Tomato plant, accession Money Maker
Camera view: vertical (180 deg); turntable rotation: 90 degrees
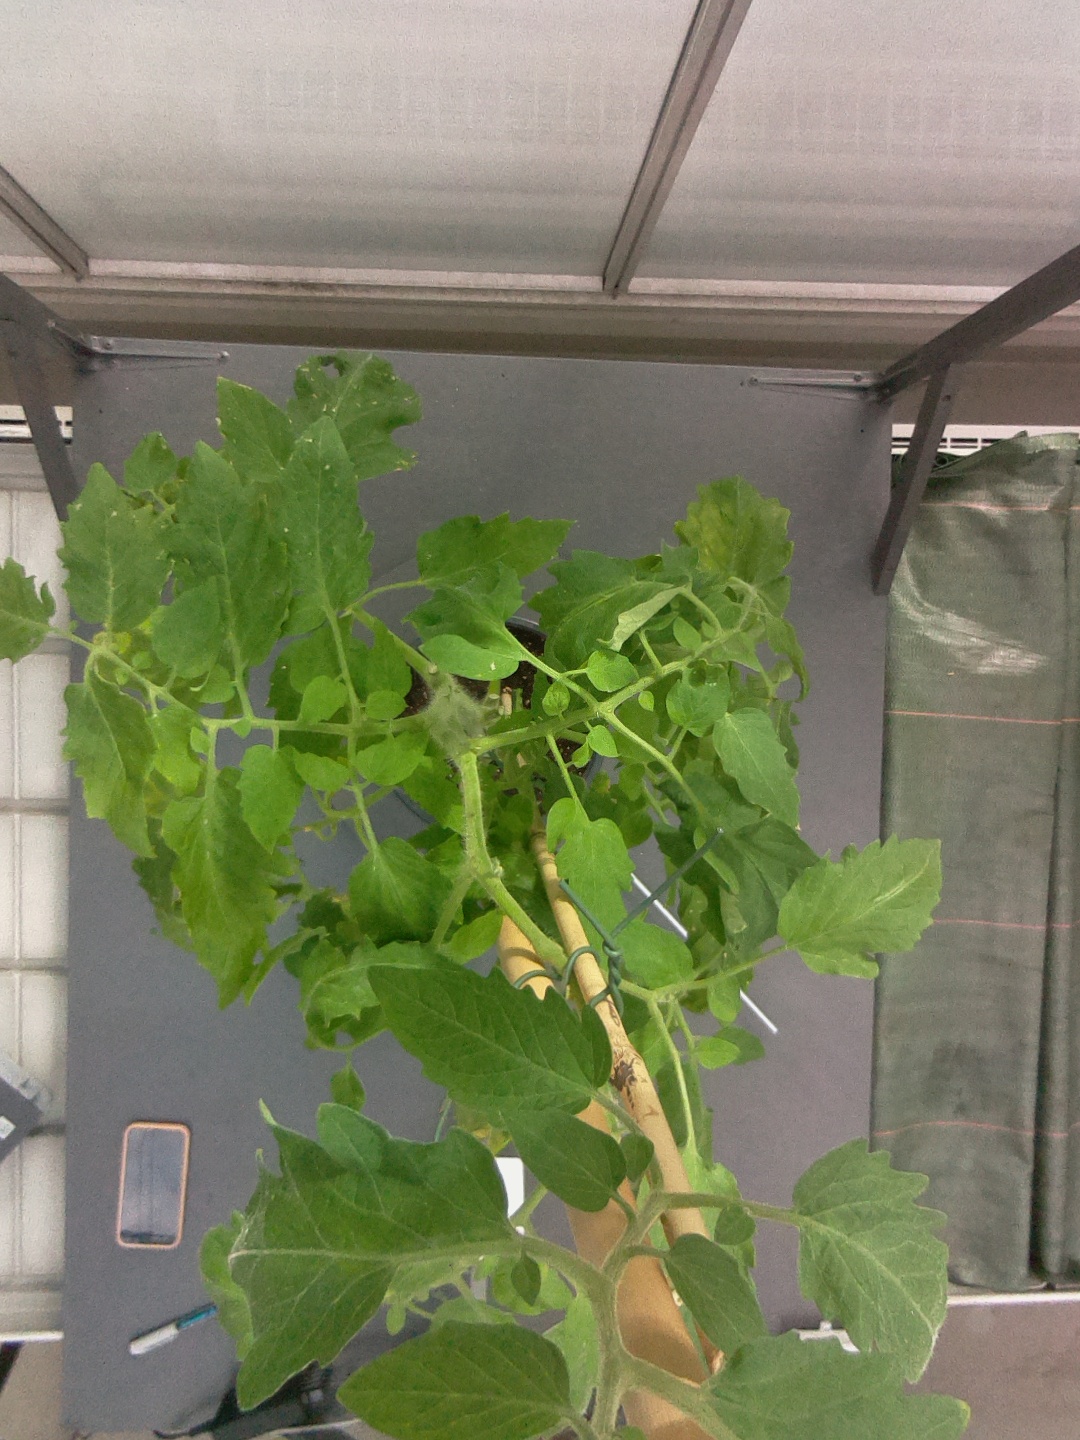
BBCH growth stage 51: First inflorence visible, visible closed flower bud